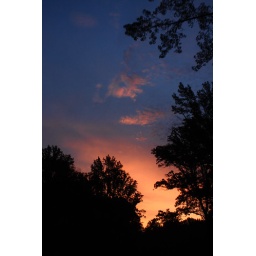
This would have been SOOC, but there was one streetlight in the black of the trees that ruined the composition.